Raven banner

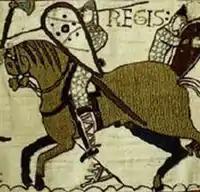
Detail from the Bayeux tapestry, showing a broken banner lying on the ground, too small for a visible motif.

The army of King Cnut the Great of England, Norway and Denmark bore a raven banner made from white silk at the Battle of Ashingdon in 1016. The "Encomium Emmae" reports that Cnut had